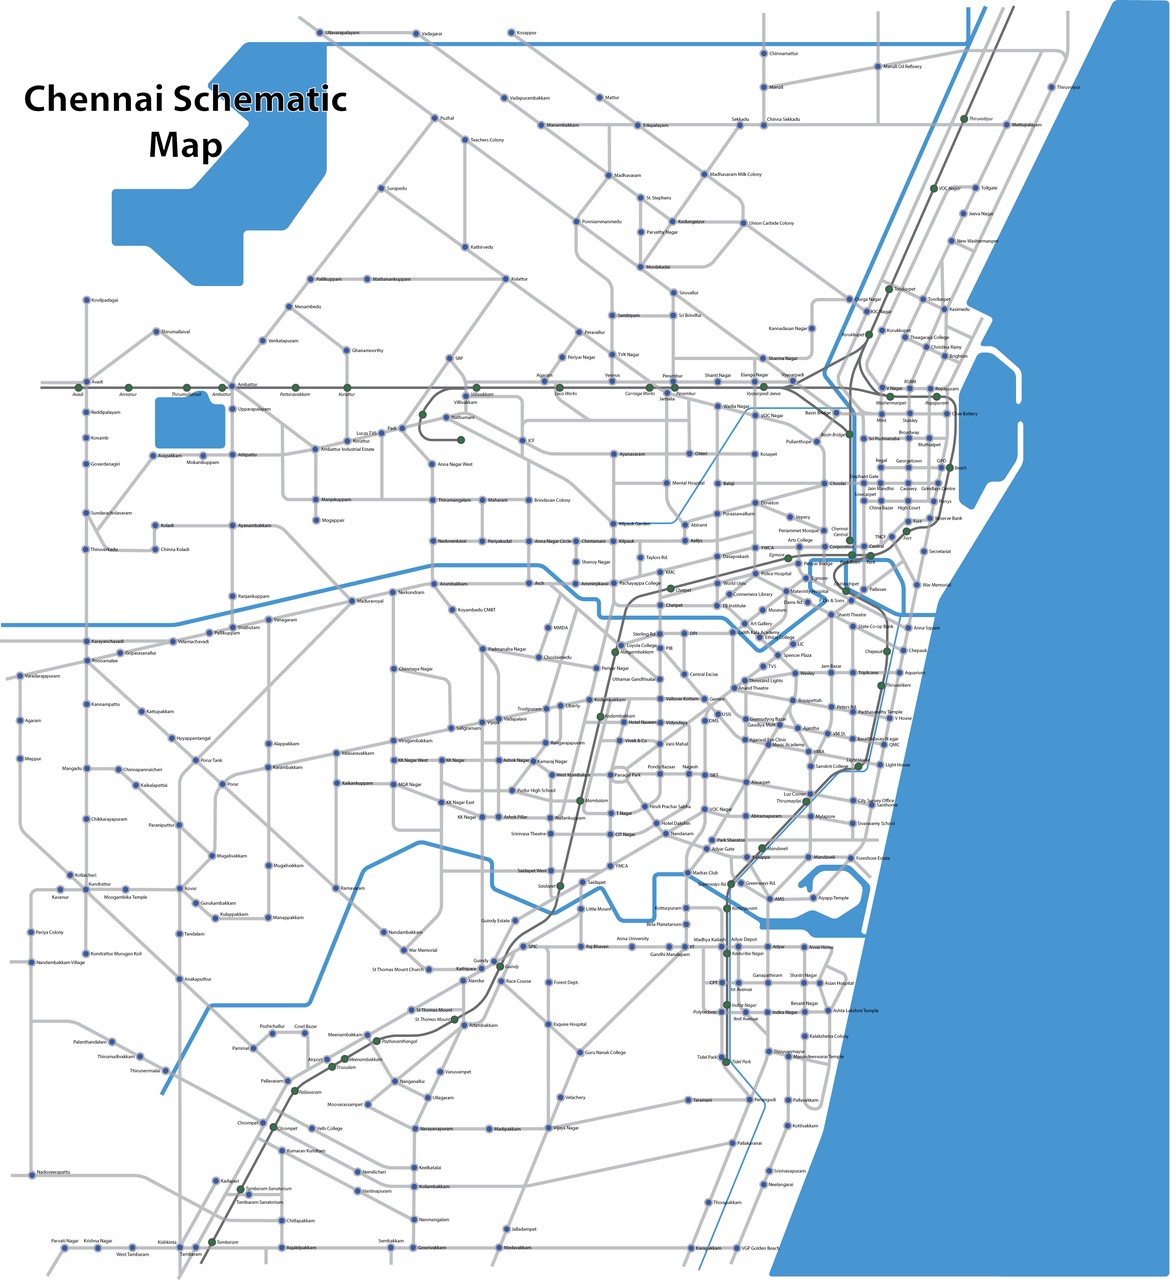
Schematic map of Chennai's road and rail network